Vilda Musen

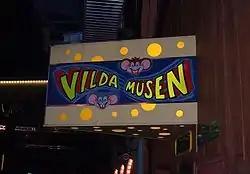

Vilda Musen, ""The Wild Mouse"", is a roller coaster at Gröna Lund in Stockholm, Sweden. It is the tallest wild mouse roller coaster in the world, as well as one of the fastest.